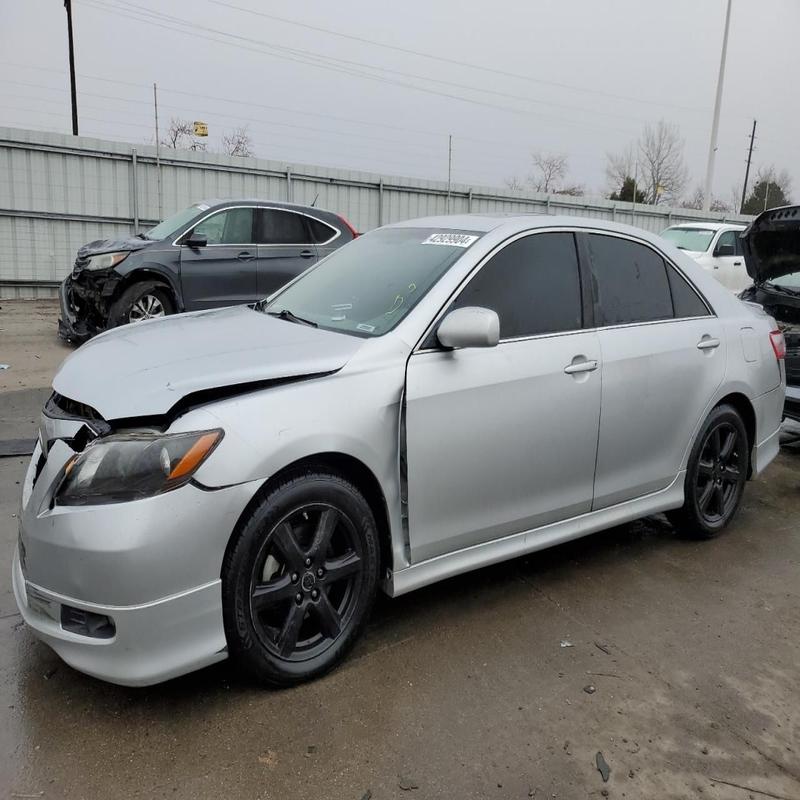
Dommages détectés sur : pare-choc avant, capot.
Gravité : mineur